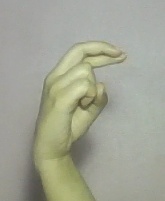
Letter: zay